West Kensington tube station

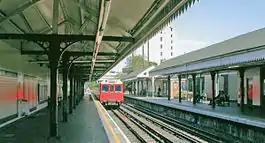
District line eastbound platform at the station

West Kensington is a London Underground District line station in West Kensington. It is located on North End Road (B317) close to its junction with West Cromwell Road/Talgarth Road (A4).